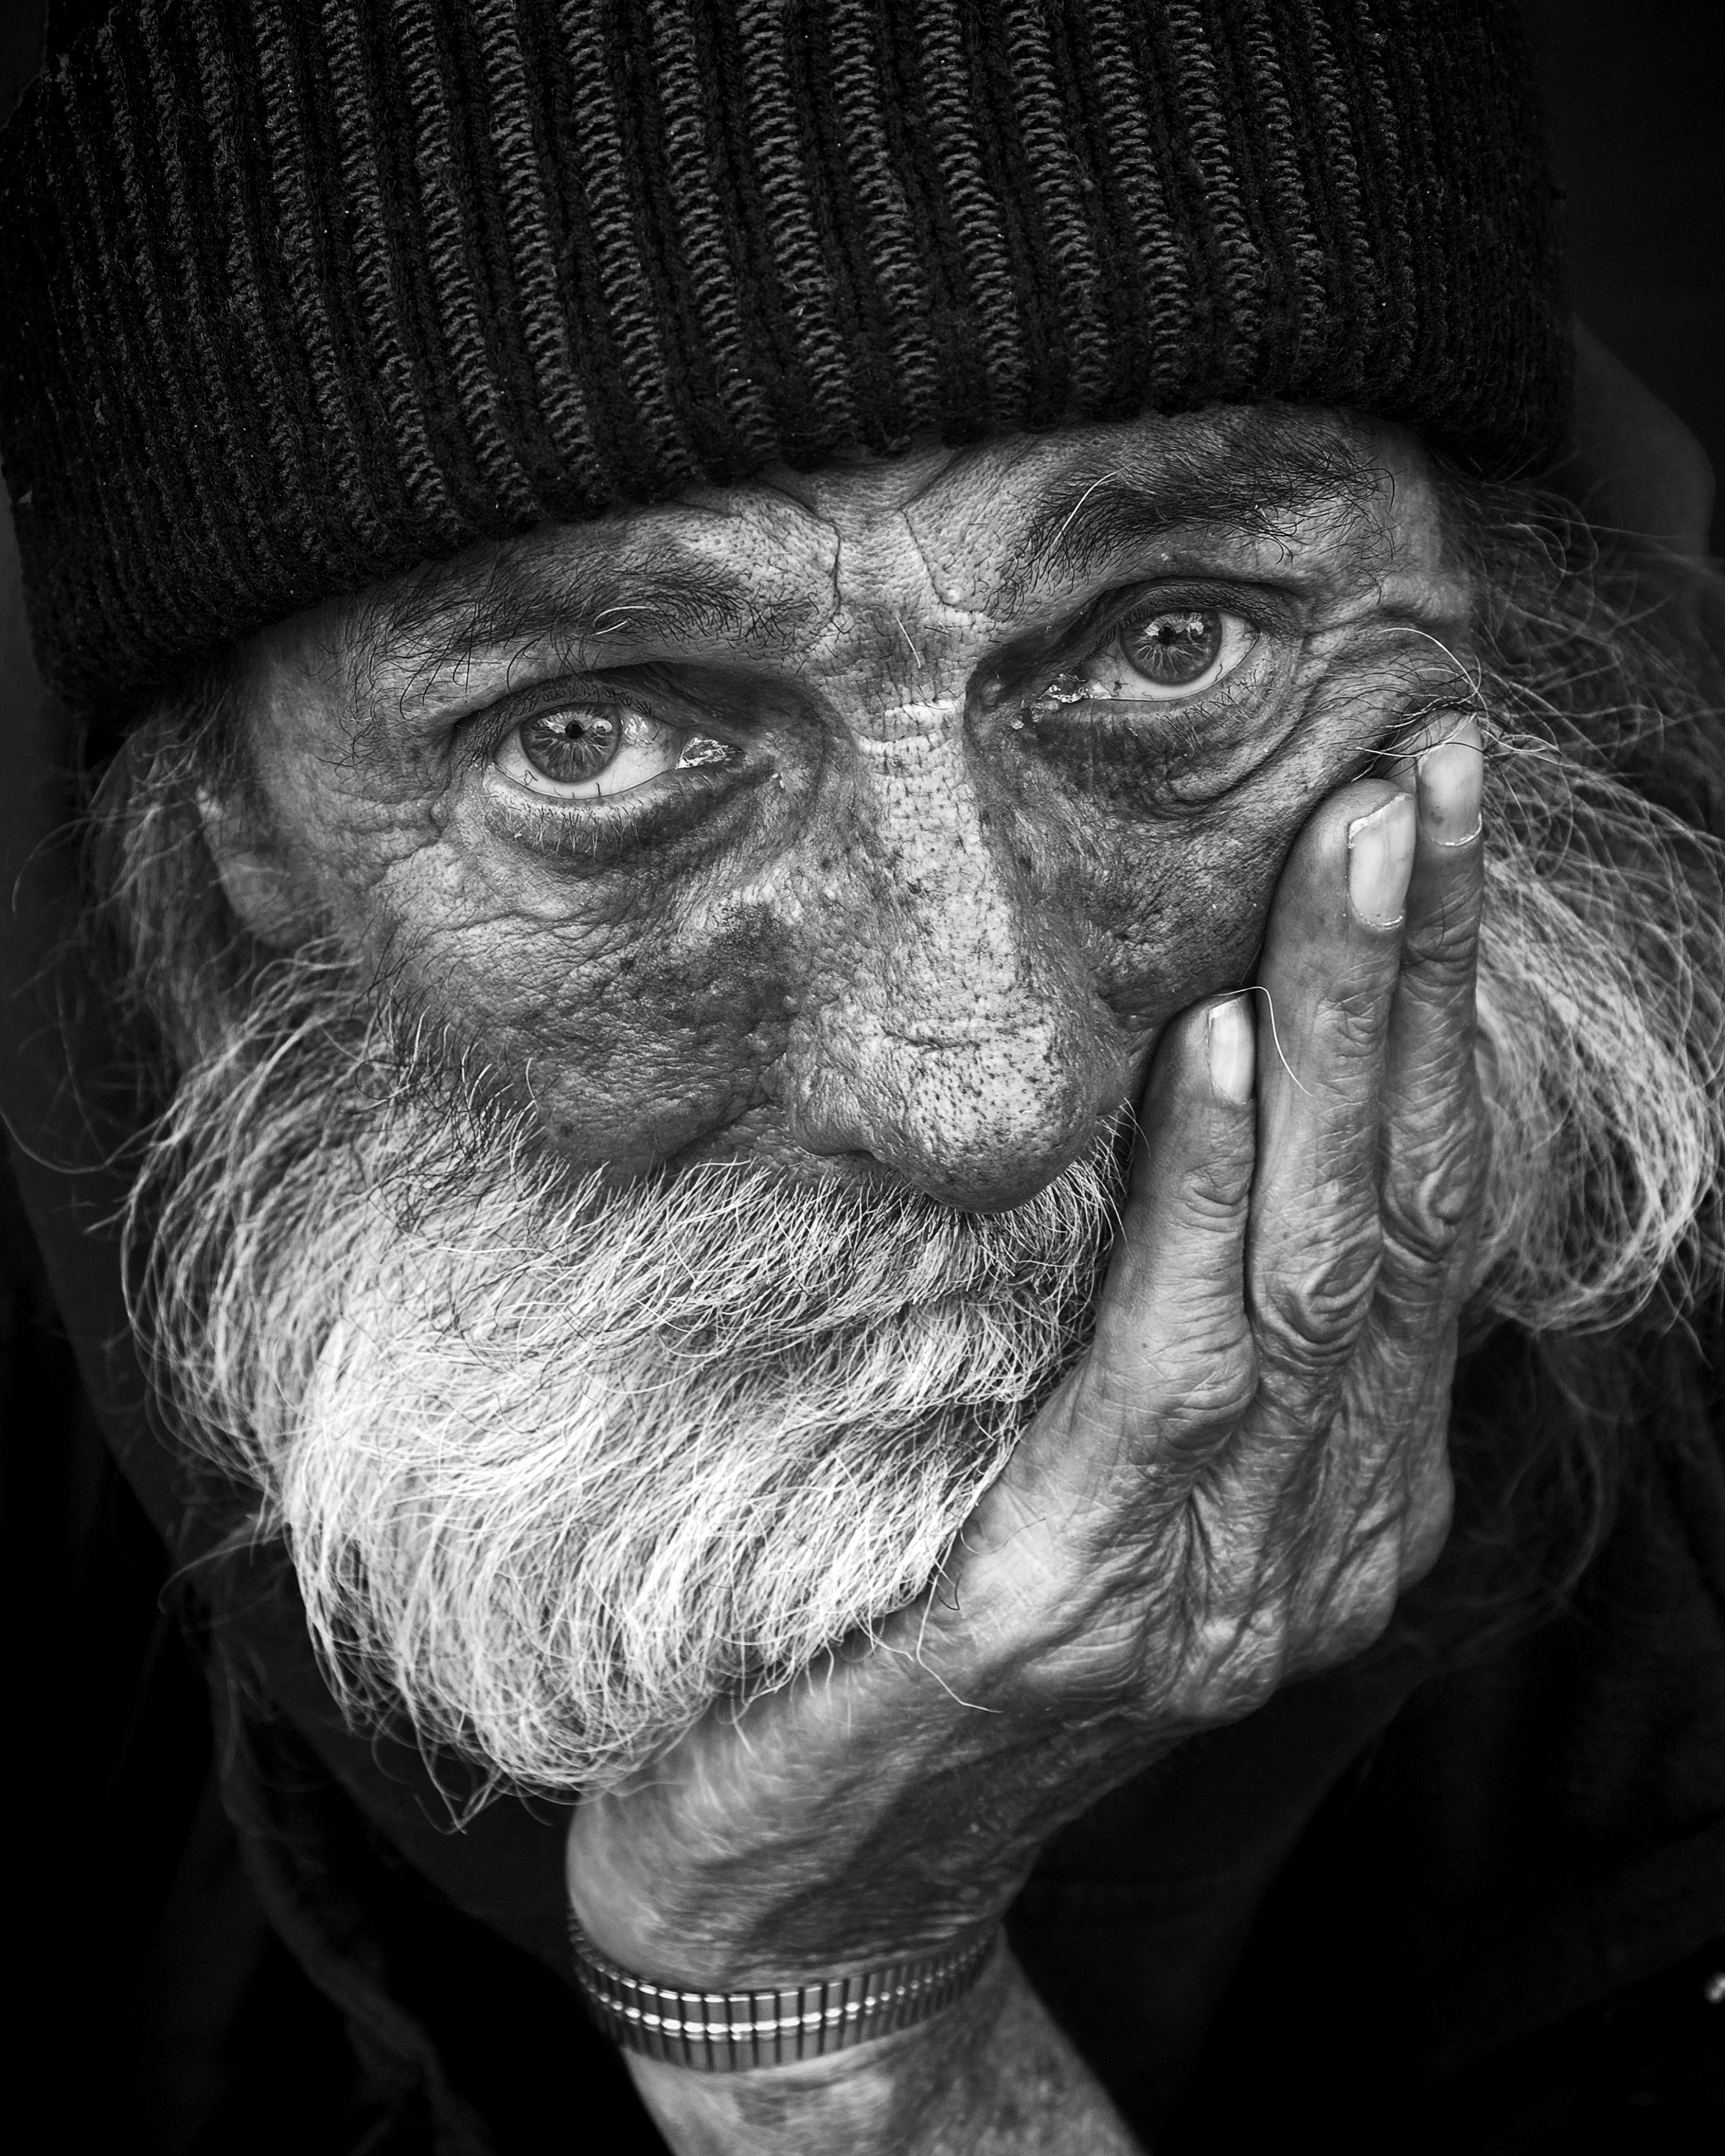
Portrait style: Real Portrait